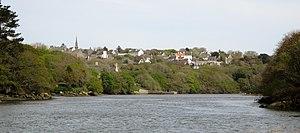
Brélès vu depuis le sentier littoral GR 34 (rive gauche de l'Aber Ildut, commune de Plouarzel).
Brélès [bʁelɛs] est une commune du département du Finistère, dans la région Bretagne, en France.